Mangalore bajji

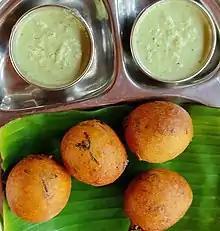

Golibaje (in Tulu) or Mangalore bajji (in Kannada) is an Indian fried food made from various flours and curd. Other names for the dish include Mangalore baje. This is widely famous in Andhra Pradesh and Telangana as Mysore bonda/bajji.